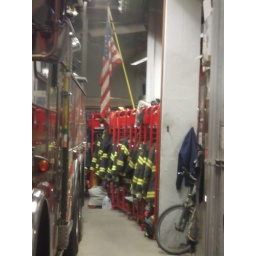
fire house in front of ground zero